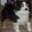
Label: dog